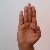
The image shows a hand gesture representing the letter 'B' in Indian Sign Language.